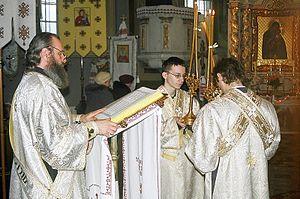
Un orarion est un vêtement de la paramantique des Églises orientales qui est réservé au diacre ou au sous-diacre. C'est une étole longue et habituellement de 5 po, ou 127 mm de largeur tissée en brocart de soie. Elle est souvent décorée de croix brodées ou appliquées et de franges aux deux bouts, et bordée de galons.